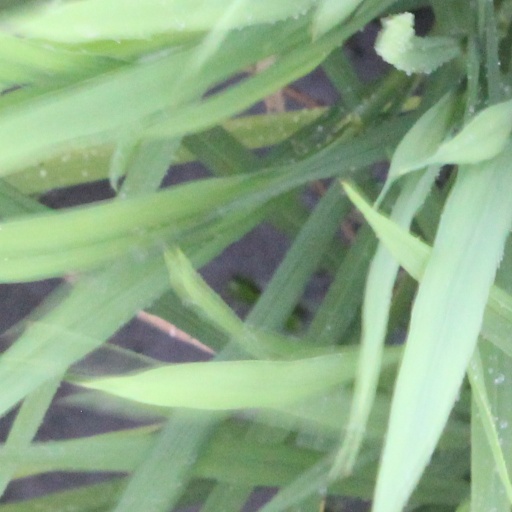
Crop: rice